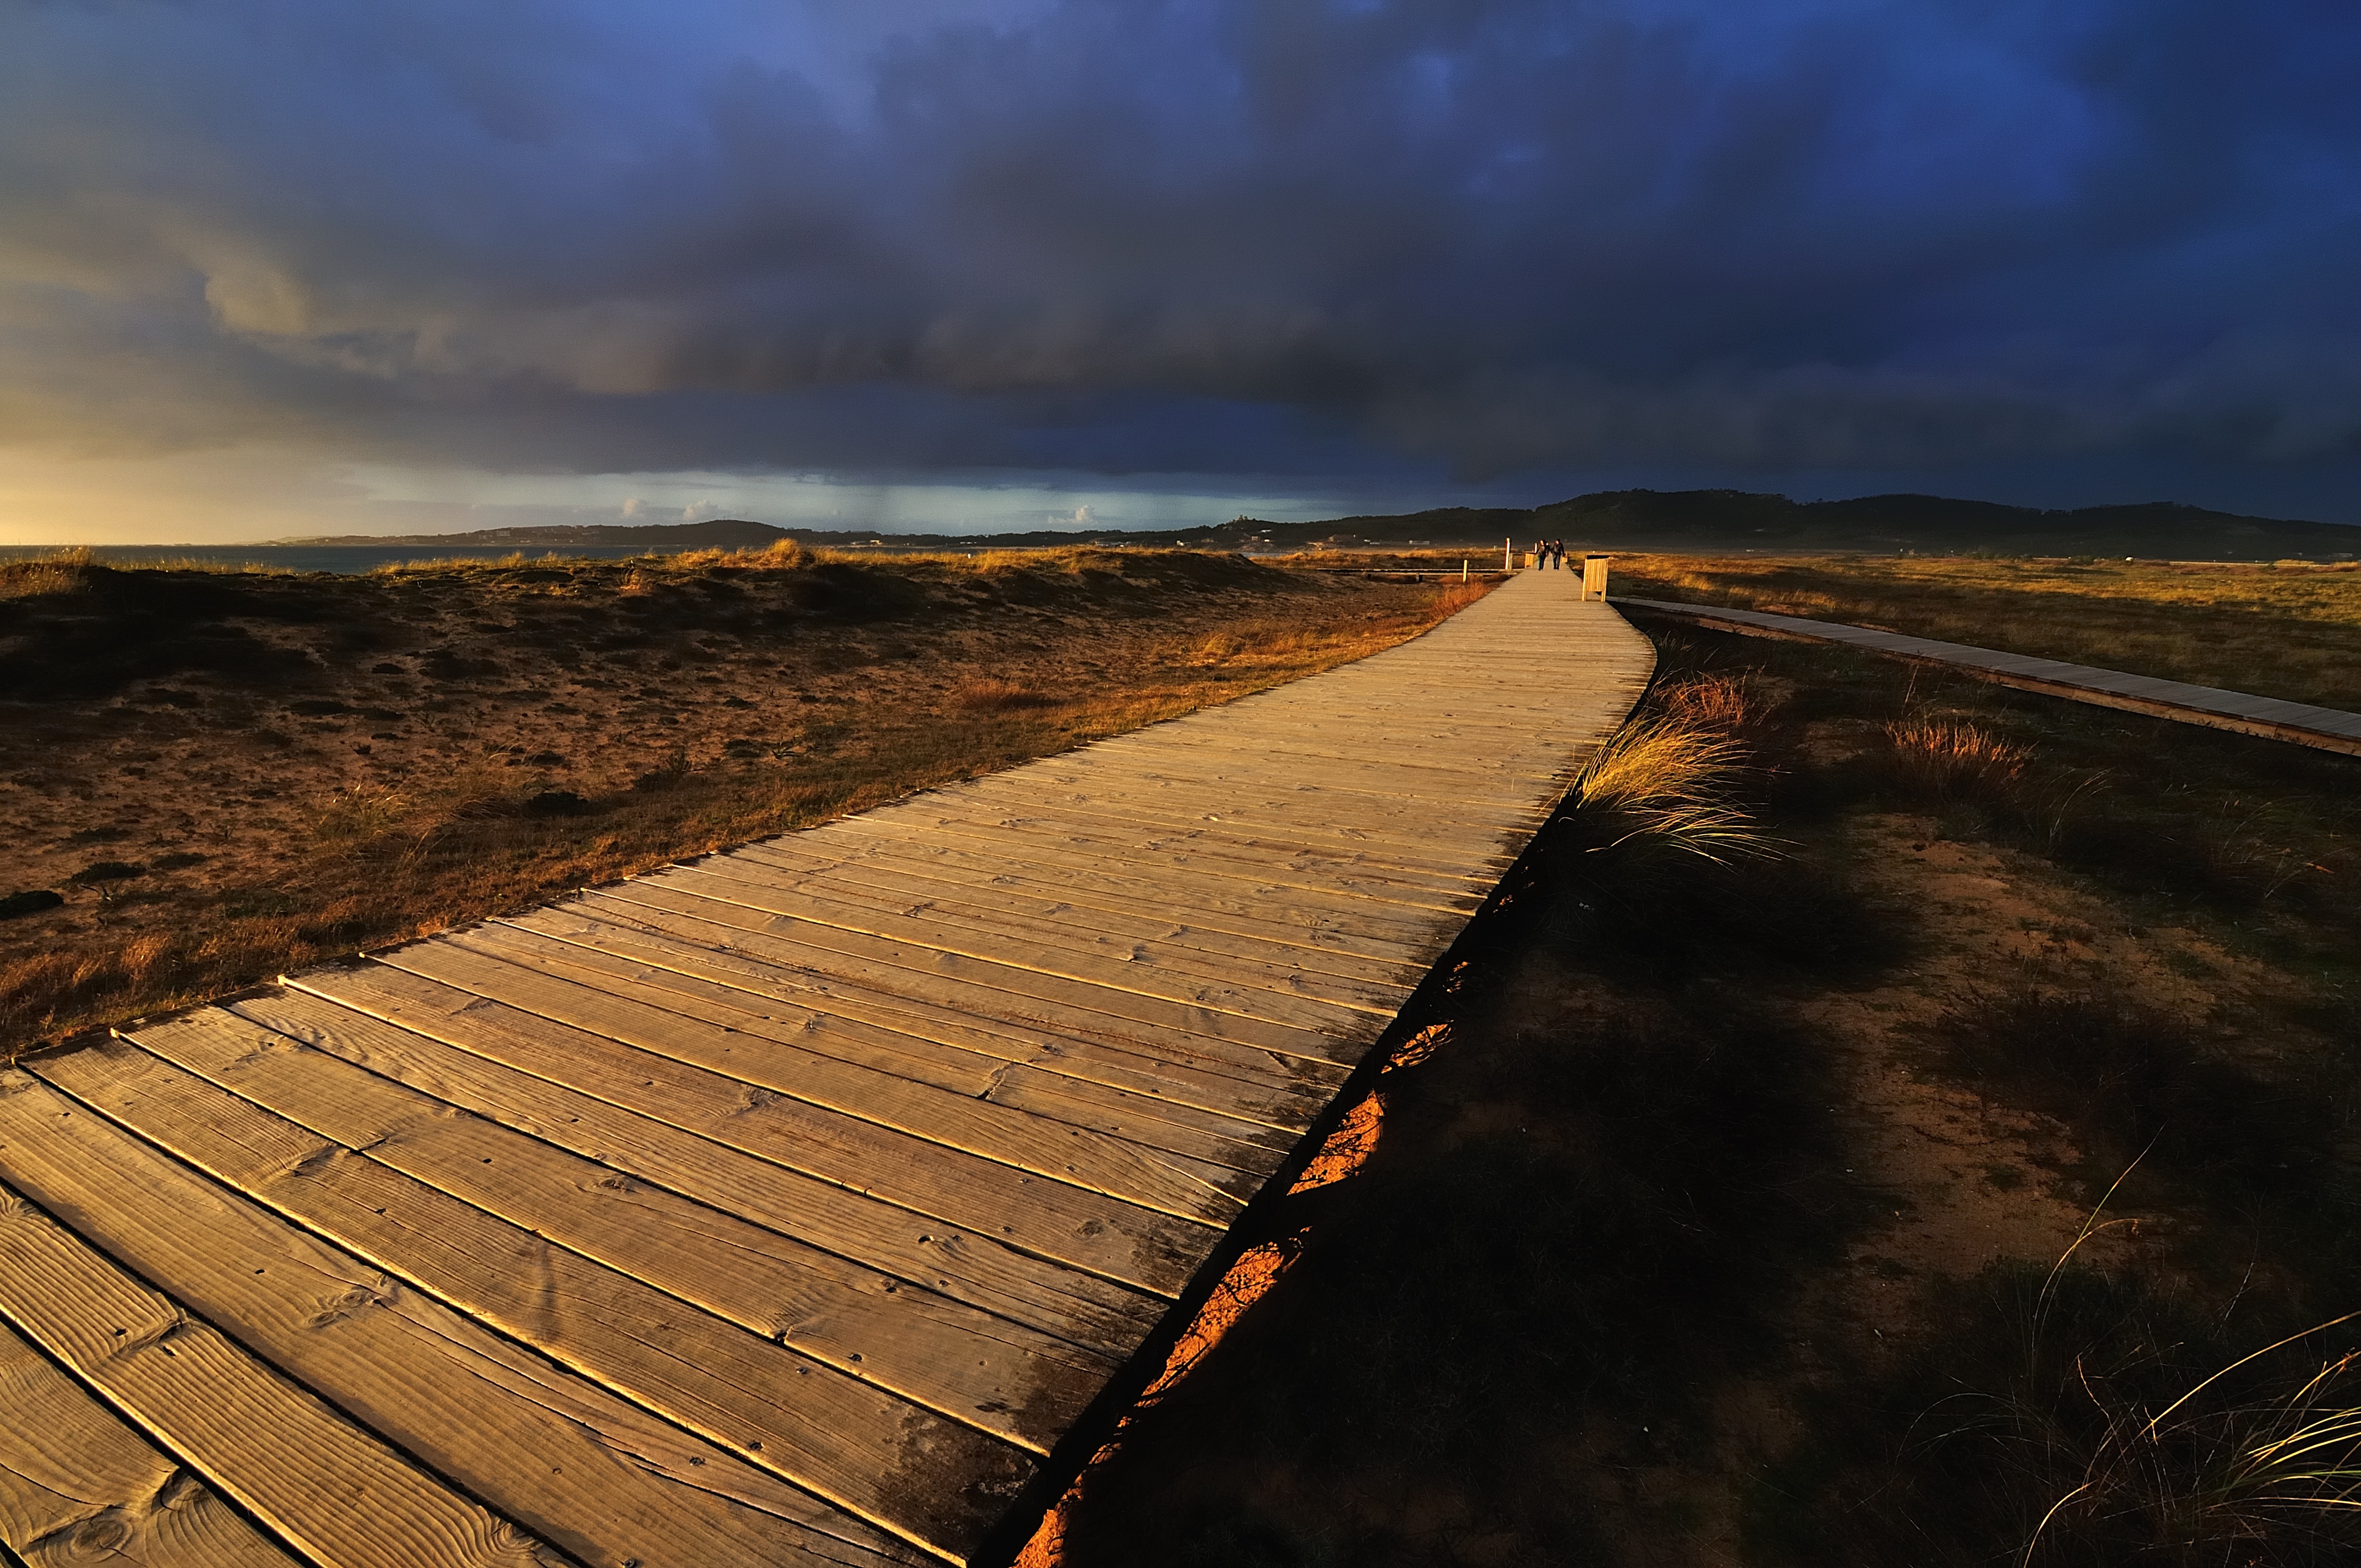
beach, landscape, sea, coast, nature, ocean, horizon, cloud, sky, sunrise, sunset, sunlight, morning, shore, wave, dawn, dusk, evening, reflection, weather